Iowa–Kosovo National Guard Partnership

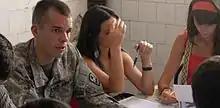
A Soldier with the Iowa National Guard helps students at a Youth Center in Kosovo prepare for an English language test.

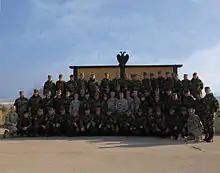
The initial Senior Non-commissioned Officer course for the Kosovo Security Forces taught by their state partner Iowa National Guard.

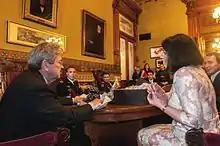
The President of Kosovo (right), presents the Governor of Iowa (left) with a gift during her first visit to Iowa

Kosovo declared its independence from Serbia on Feb. 17, 2008. In its declaration of independence, Kosovo committed to fulfilling its obligations under the plan established by UN Special Envoy Martti Ahtisaari, as a fundamental principle of good governance and to welcome a period of international supervision. United States recognition was immediate and just three years later, Iowa Governor Terry Branstad announced the newly established partnership between the State of Iowa and the Republic of Kosovo. ""I am delighted to announce the establishment of a State Partnership Program with the Republic of Kosovo, a great friend to the United States and a place with which our Guardsmen and women are already familiar through service in NATO's Kosovo force,"" Branstad said. ""The State Partnership Program is a longstanding and important program, which will benefit both our Iowa National Guard and the Kosovo Security Force.""